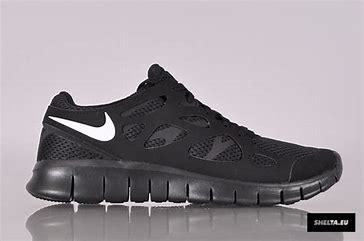
Brand: Nike
Model: Free Run 2